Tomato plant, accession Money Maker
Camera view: vertical (180 deg); turntable rotation: 120 degrees
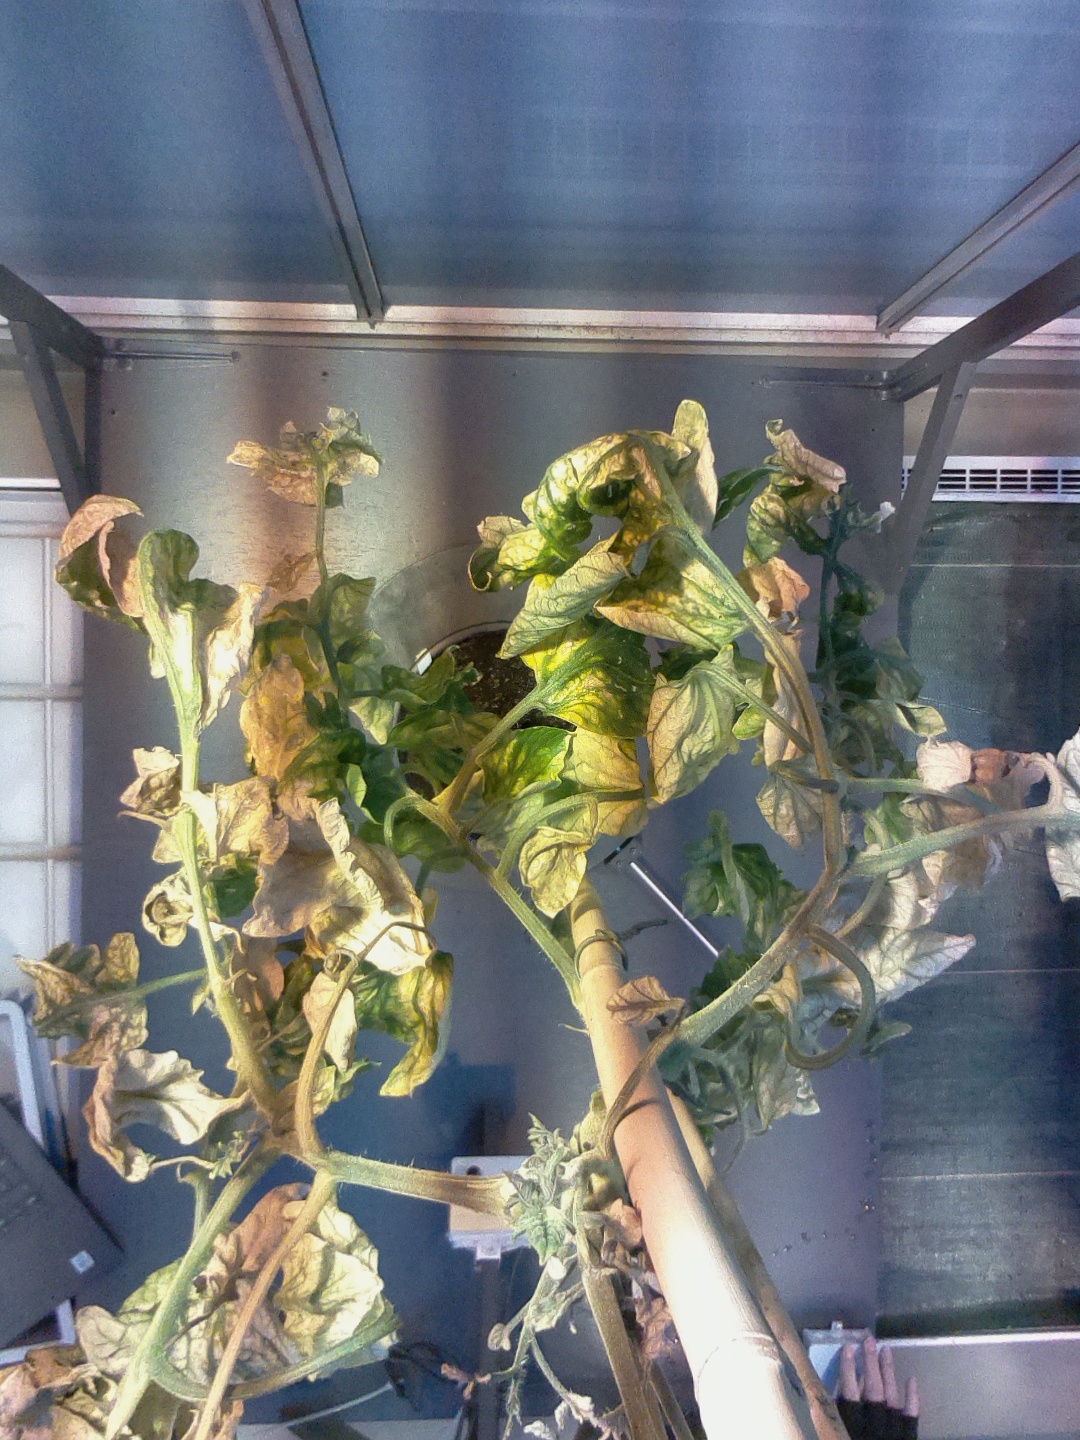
BBCH growth stage 51: First inflorence visible, visible closed flower bud